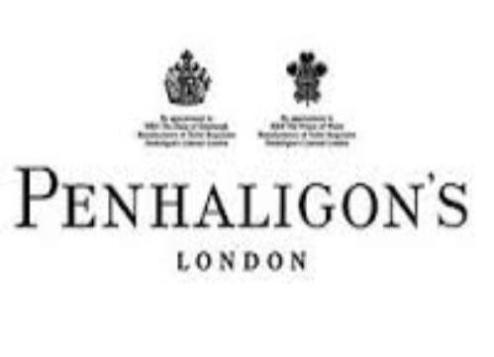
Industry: Necessities